Charles Lwanga

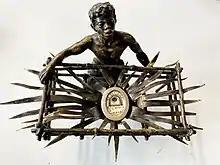
Private reliquary of Saint Charles Lwanga

Lwanga senior and the other Catholics who accompanied him in death were canonized on 18 October 1964 by Pope Paul VI during the Second Vatican Council. "To honor these African saints, Paul VI became the first reigning pope to visit sub-Saharan Africa when he toured Uganda in July 1969, a visit that included a pilgrimage to the site of the martyrdom at Namugongo."